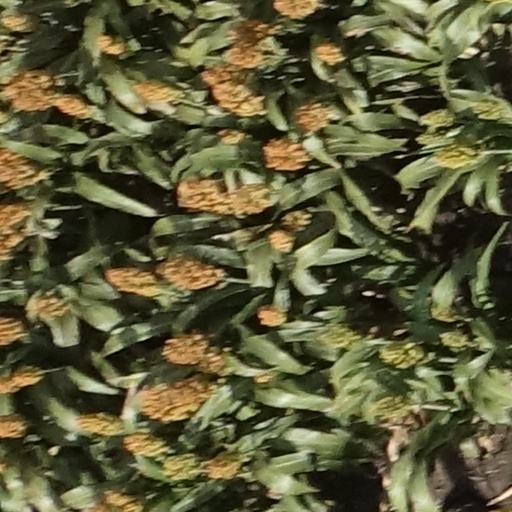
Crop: sorghum